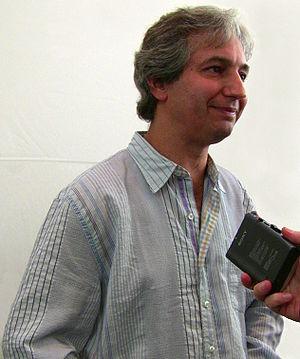
La liste des récompenses et nominations de Dʳ House récapitule toutes les distinctions reçues par la série américaine Dr House.
David Shore, né le 3 juillet 1959 à London au Canada, est un scénariste, producteur et réalisateur canadien. Il est surtout célèbre pour être le créateur de la série Dr House ainsi que la série Good Doctor.